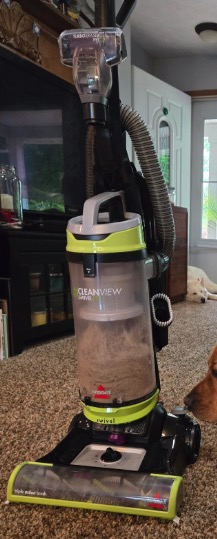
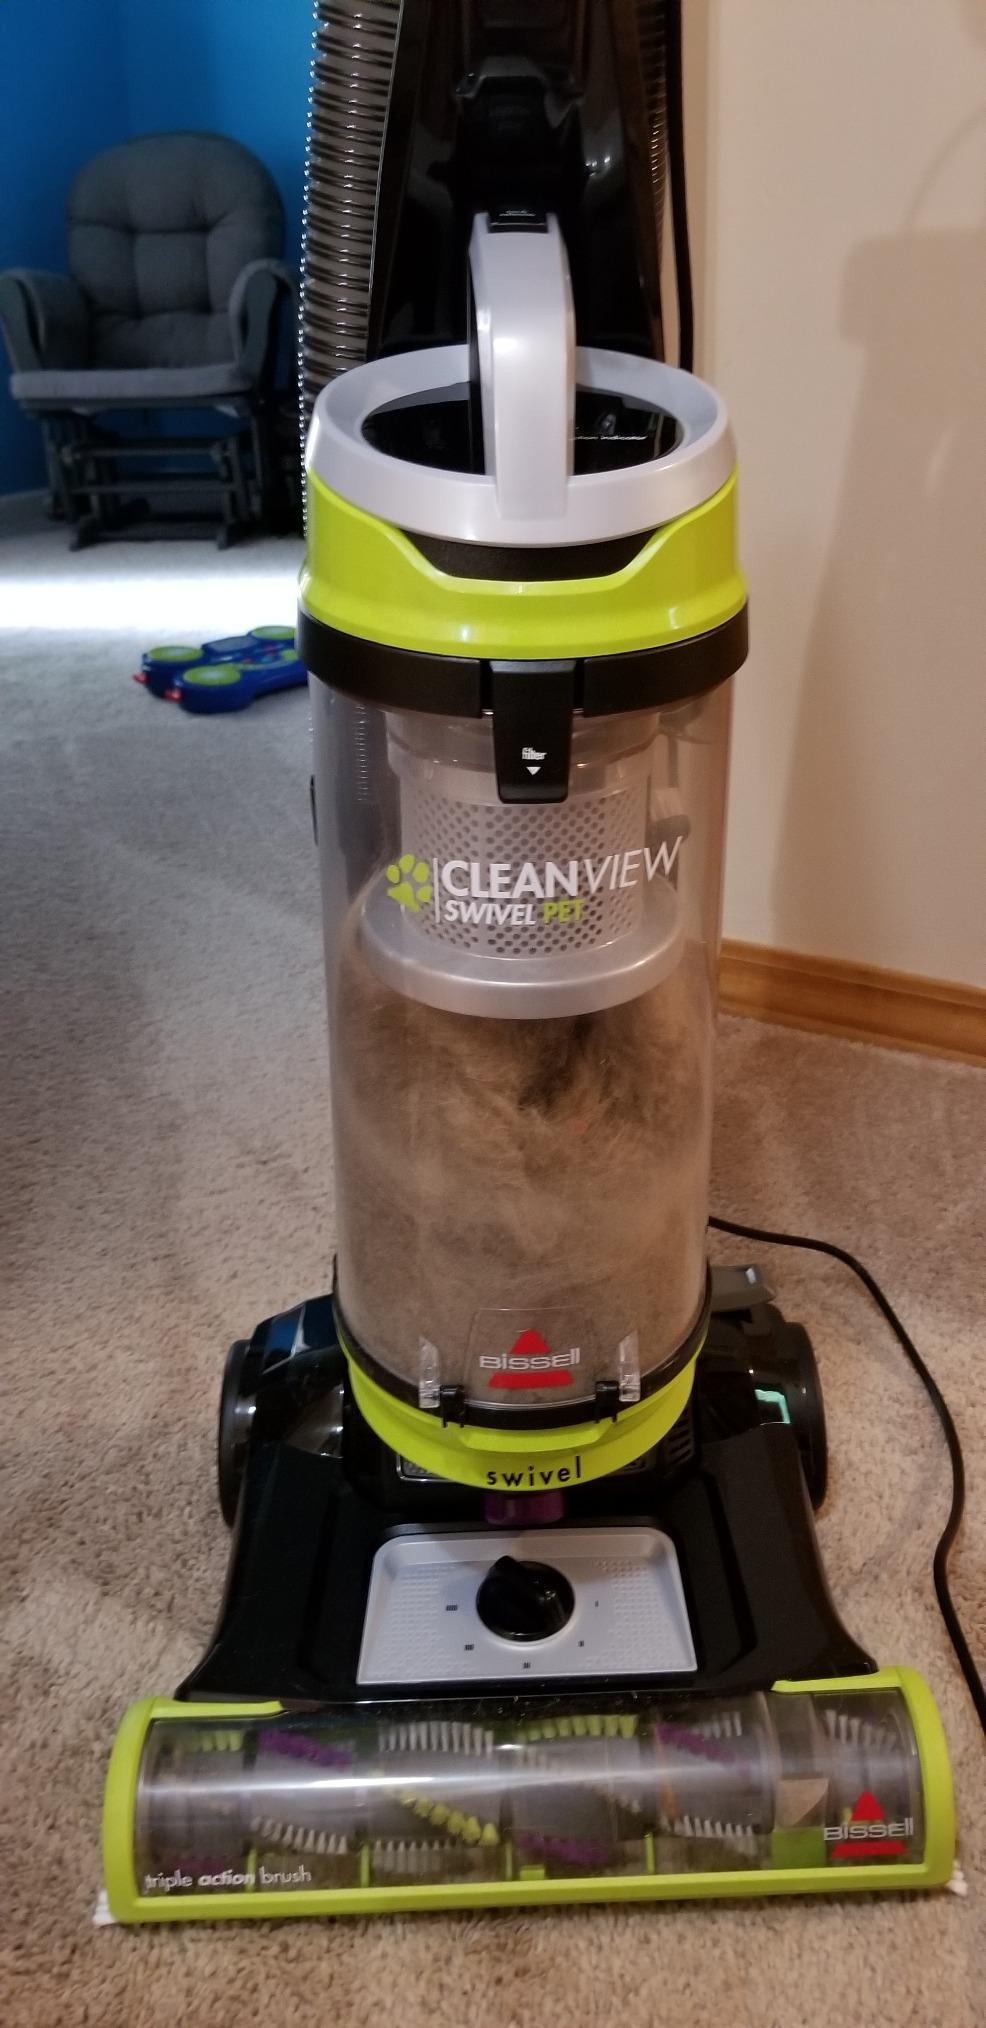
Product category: items_vacuum
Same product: yes